Kumeyaay

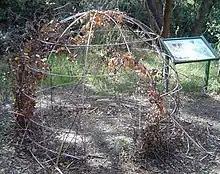
Frame of an "‘ewaa"

Kumeyaay generally lived in dome-shaped homes made from branches and covered with leaves of willow or tule, called 'ewaa. These structures had a hole at the top to let smoke out and rocks along its base to keep out wind and small animals. Some Kumeyaay who lived in the mountains made their home out of slabs of bark.